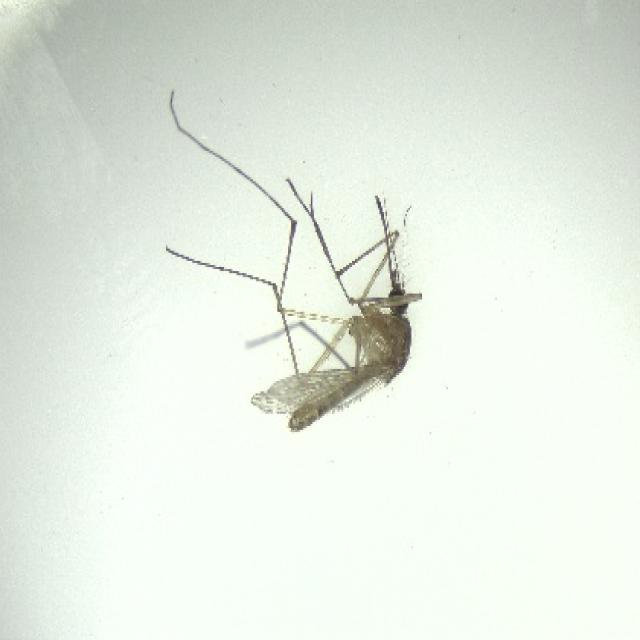
Species: culex_pipiens